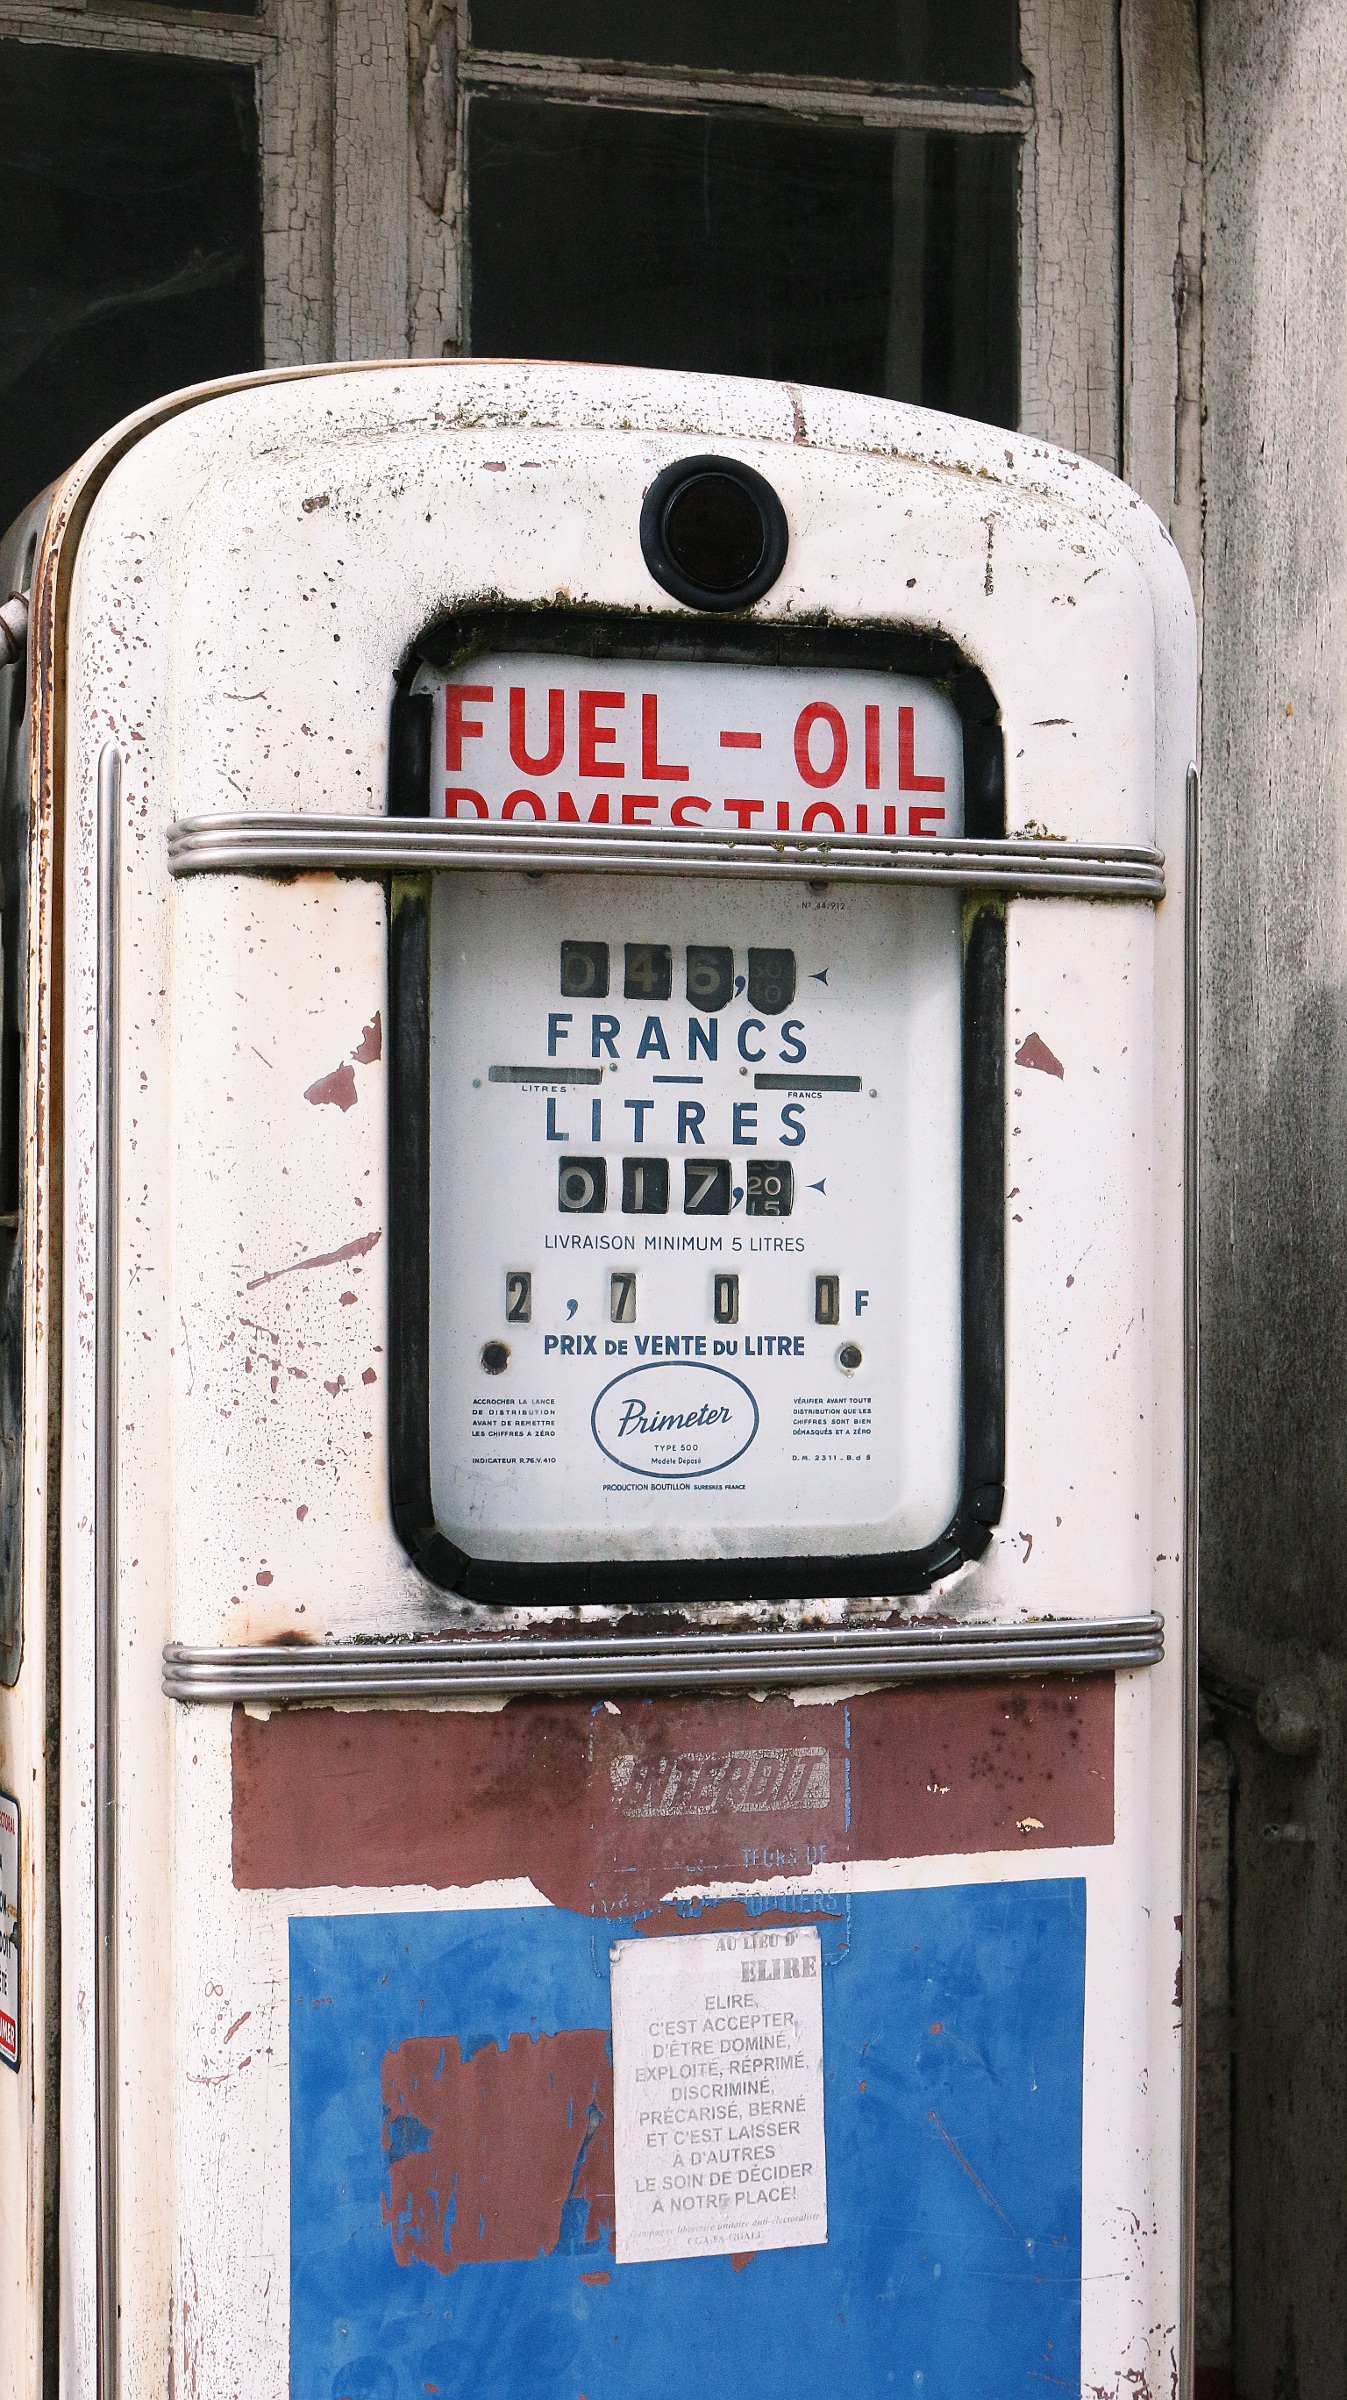
number, counter, sign, station, blue, electricity, energy, pump, payphone, heating, former, fuel, old time, oil pump